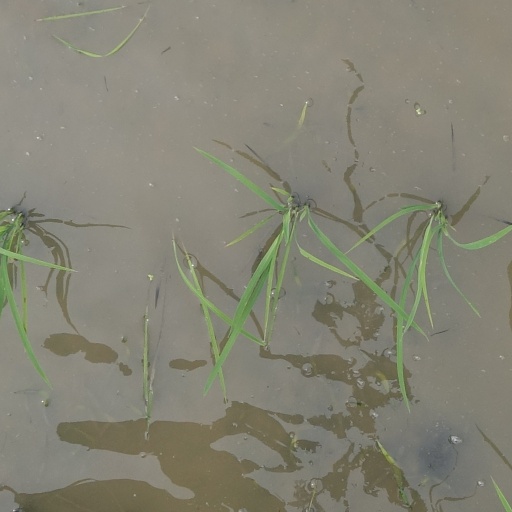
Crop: rice